Julius Tandler

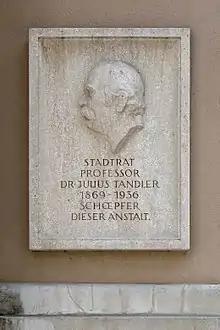

Julius Tandler (February 16, 1869 – August 25, 1936) was an Austrian physician and Social Democratic politician, whose research secured him a lasting place in the history of anatomy. His main claim to fame was his ambition to introduce a comprehensive system of public health and social services in the Vienna municipality in the interwar years.